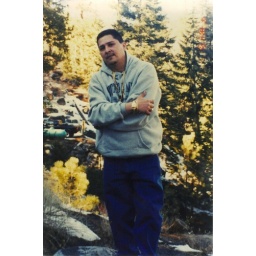
getting fresh air in the mountain at great bear in los angeles.